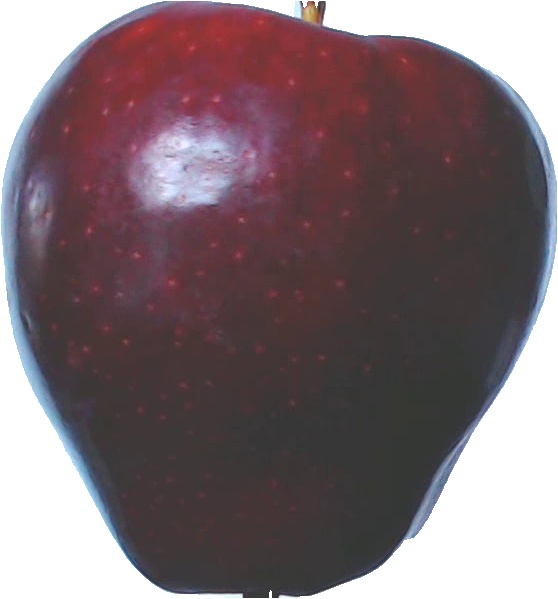
Label: apple_red_delicios_1